South China AA Sports Complex

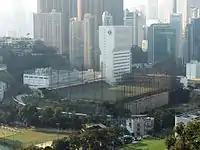
SCAA Sports Complex (far back) and the stadium (front)

South China AA Sports Complex, also known as SCAA Sports Complex, or the Sports Complex, the High Block is a multi-use building in Hong Kong. It consists of swimming pools, golf driving range, billiards halls, indoor shooting ranges, fencing halls, table tennis tables, squash courts, and gymnasiums. It is owned by the South China Athletic Association. South China AA Stadium and South China AA Sports Centre (the Low Block) are next to the building.